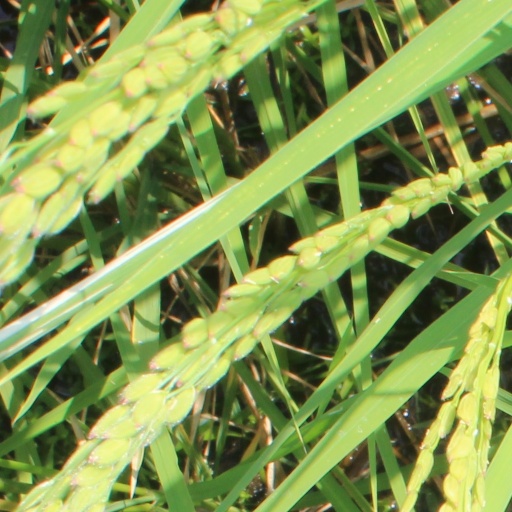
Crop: rice